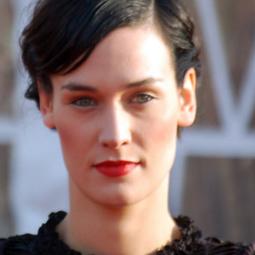
Age: 28